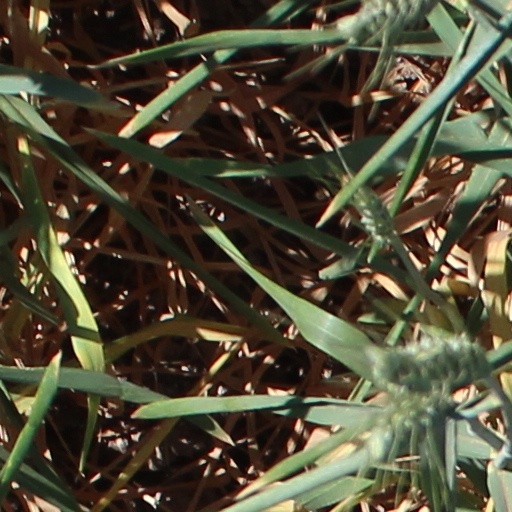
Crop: wheat